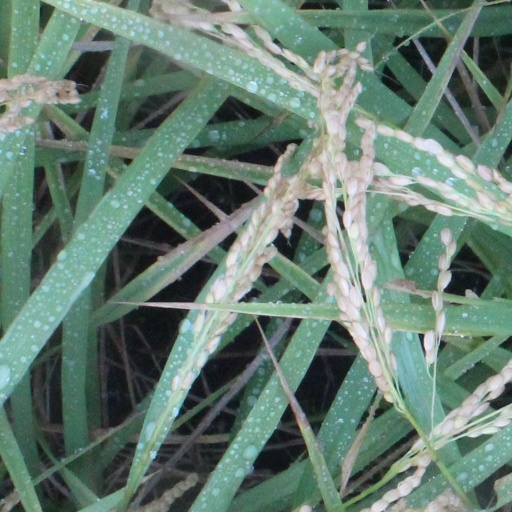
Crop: rice